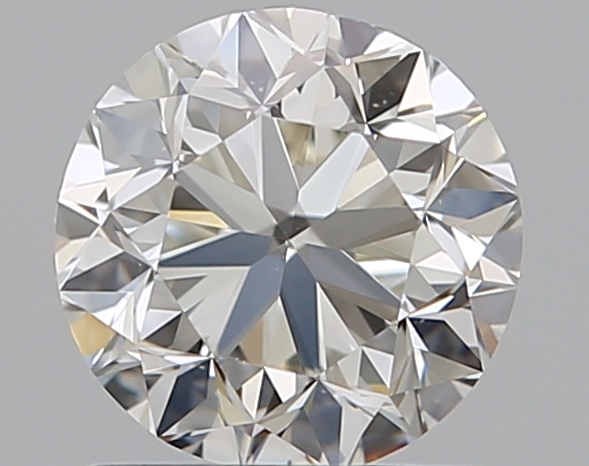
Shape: round
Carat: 0.9
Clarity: VS1
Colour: J
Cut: GD
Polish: EX
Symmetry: VG
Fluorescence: N
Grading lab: GIA
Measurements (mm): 5.87 x 5.94 x 3.91